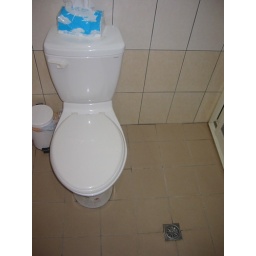
There is no bathtub, just a hole in the floor where all the water goes.